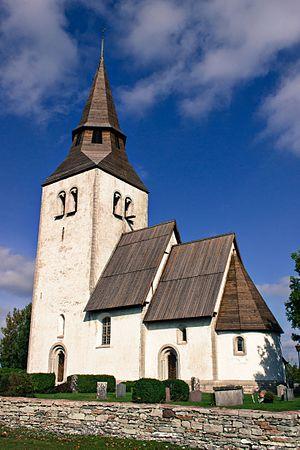
L'article Religion en Suède recense l'histoire et l'actualité de la religion des 10 327 589 Suédois.